Bus Gamer

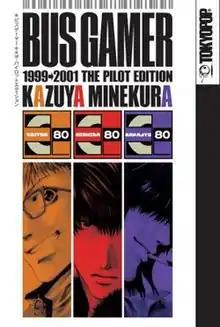
Cover of Tokyopop's release of the manga

Bus Gamer (stylized as BUS GAMER) is a Japanese manga series created by Kazuya Minekura. It only exists as a single volume 'Pilot Edition' due to difficulties in serialization. The manga has been licensed for North American distribution by Tokyopop. The series follows the story of three young men hired by a mysterious company to participate in a business game, in which companies gamble against each other for corporate secrets. It has also produced a drama CD featuring the voices of Kenichi Suzumura, Junichi Suwabe, and Hiroki Takahashi. An anime adaptation of the manga premiered on the Japanese television network KBS Kyoto between March 14 and March 28, 2008, airing a total of three episodes. It is directed by Naoyuki Kuzuya, produced by Frontier Works, and animated by Anpro. The characters are voiced by the same voice actors in the drama CD.